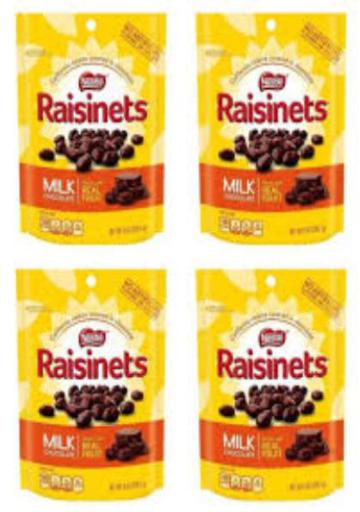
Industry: Food